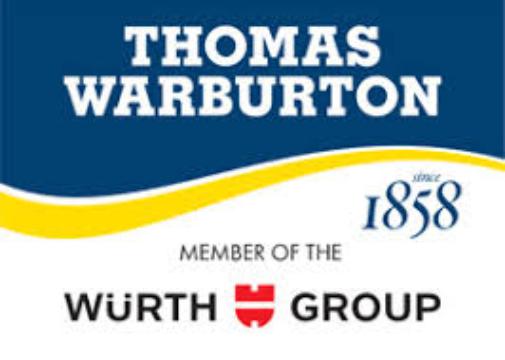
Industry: Food